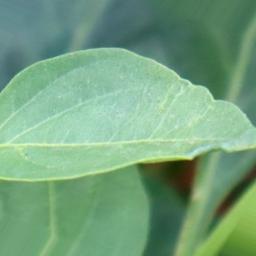
Label: healthy